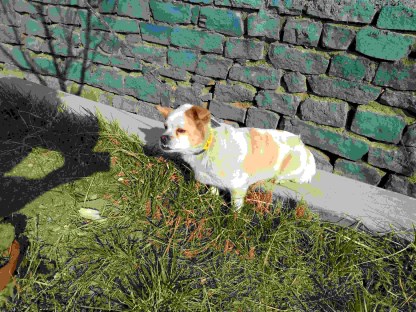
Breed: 3336-n000121-chinese_rural_dog